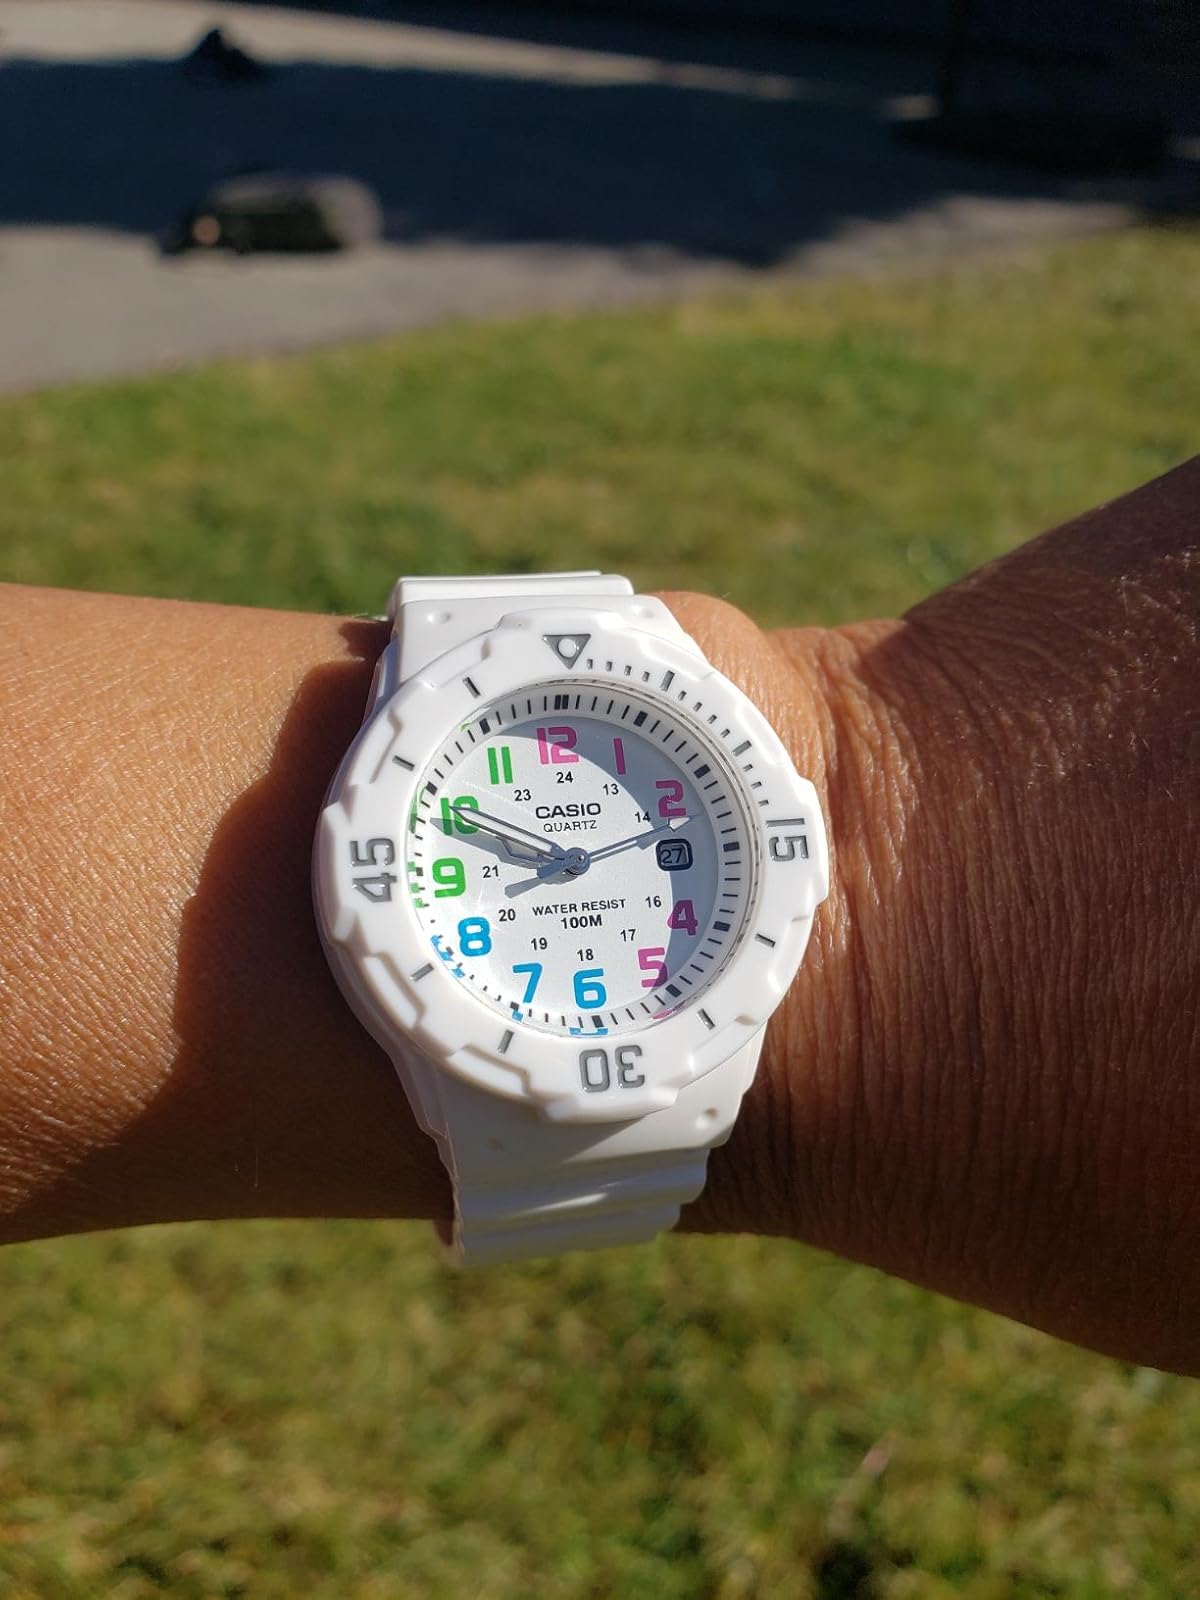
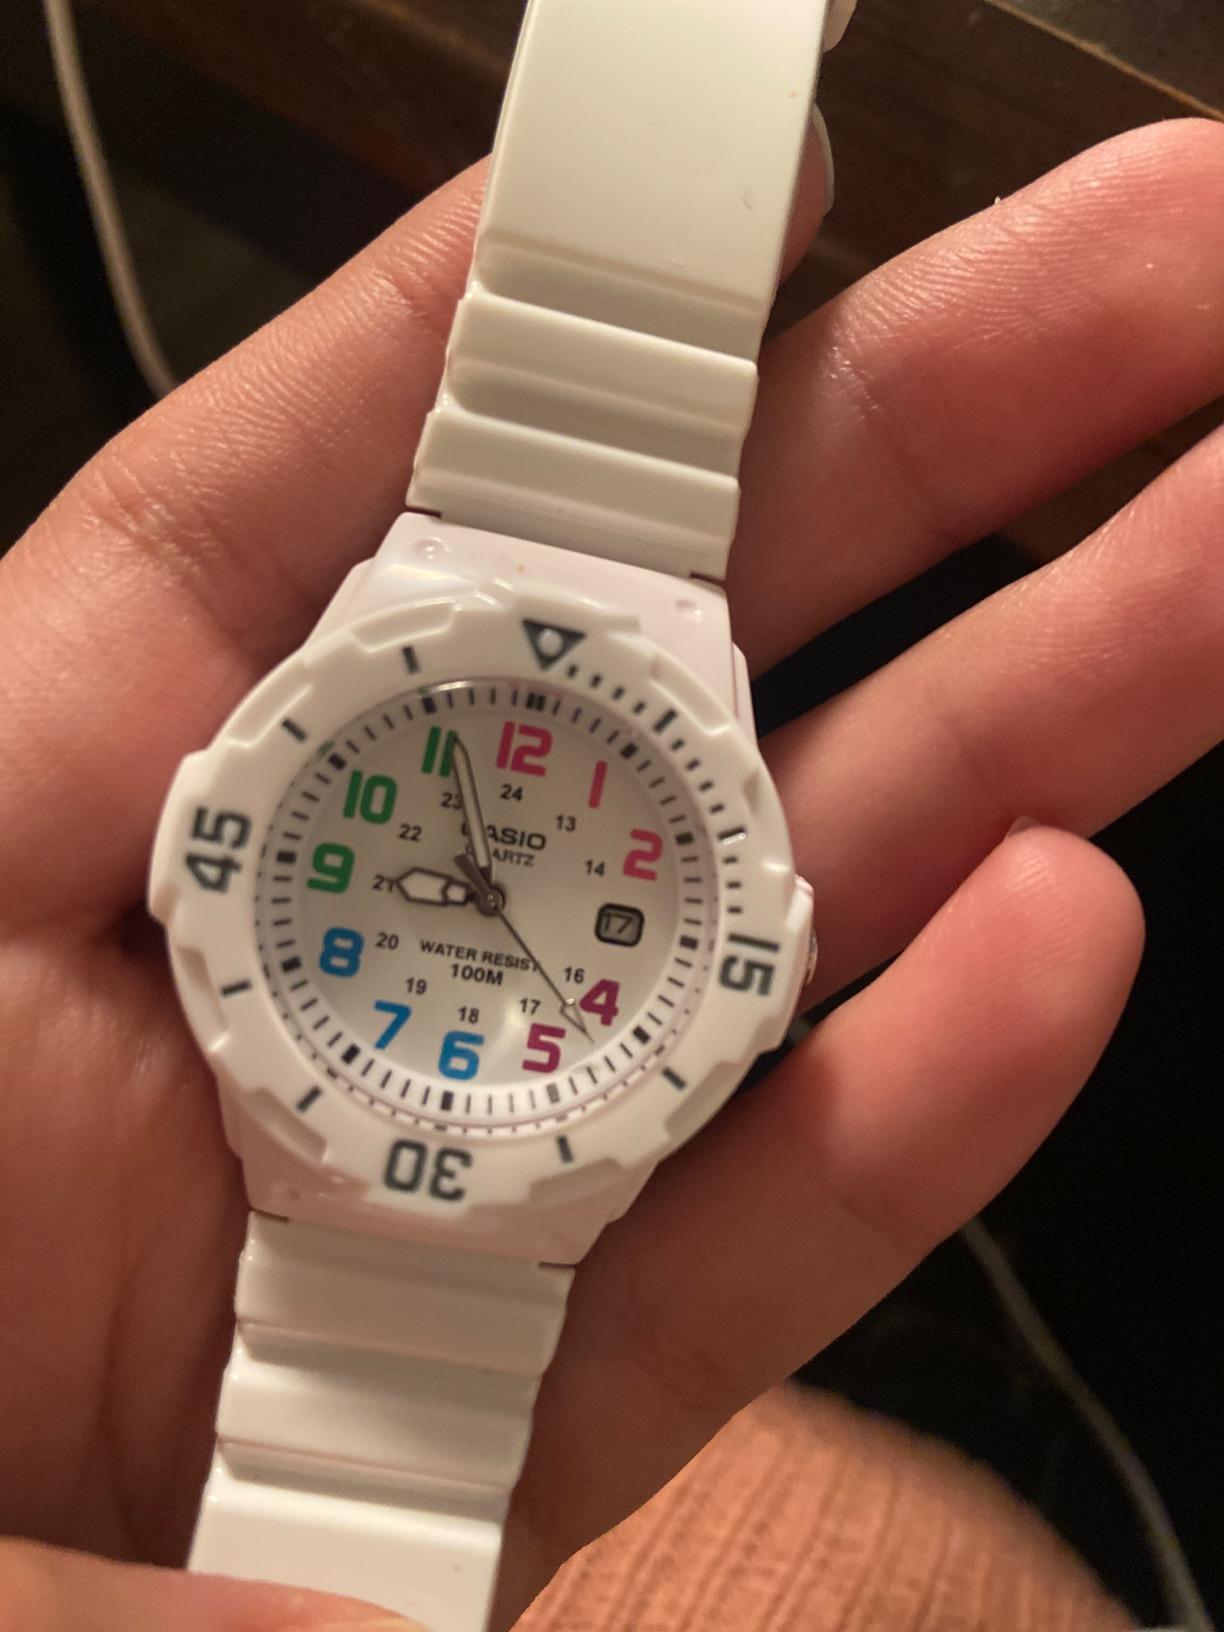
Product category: accessories_watch
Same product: yes